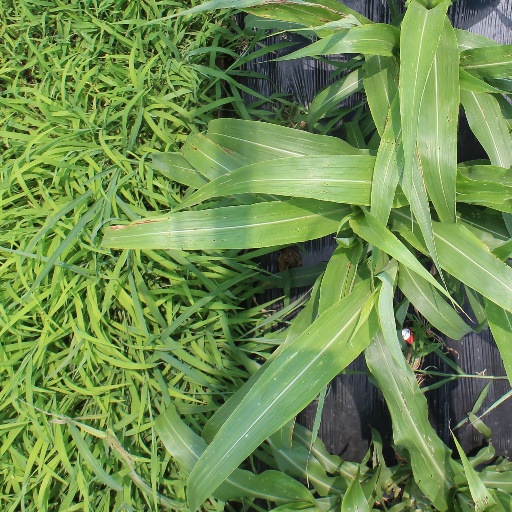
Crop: sorghum